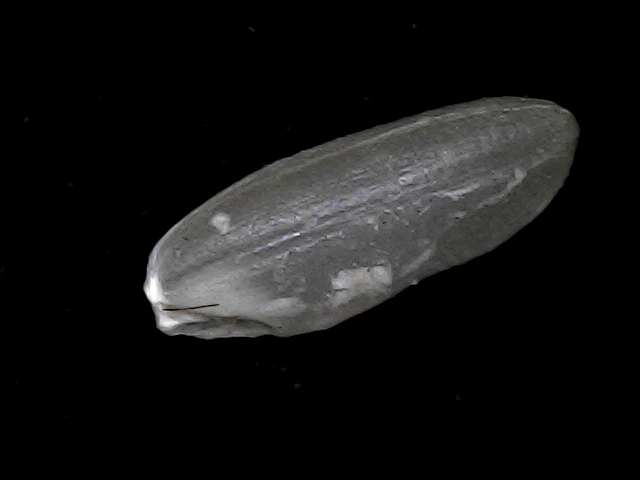
Rice variety: BD93